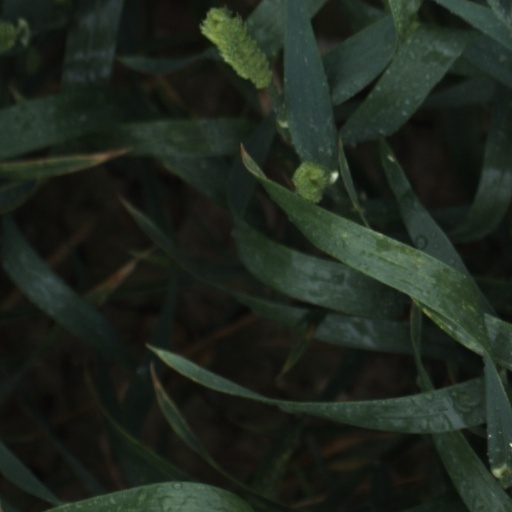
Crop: wheat